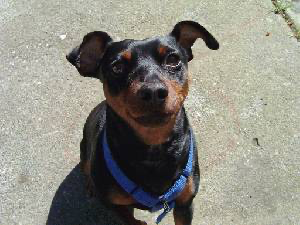
Animal: dog
Breed: miniature pinscher